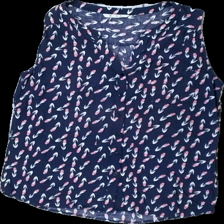
View: front
Type: Tank top
Category: Ladies
Brand: Not in the list
Brand text on label: Miad
Colors: Blue, White, Pink
Material: 100% viskos
Pattern: Floral print
Cut: V-collar
Size: L
Season: All
Damage: urtvättat
Damage location: middle center
Damage 2: urtvättat
Damage 2 location: bottom center
Price range: <50
Recommended usage: Reuse
Description: linne med blomtryck